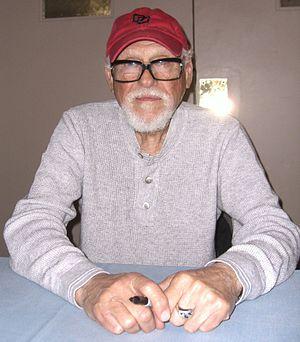
Gene Colan, né dans le Bronx à New York le 1ᵉʳ septembre 1926 et mort le 23 juin 2011 dans le même quartier de la ville de New York, est un dessinateur de l'Âge d'or des comics.